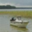
Label: ship